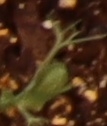
Label: Field Pea